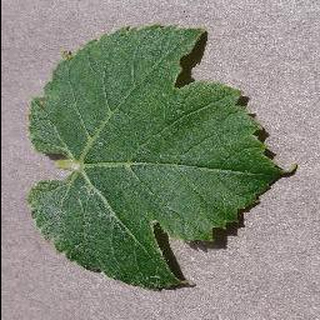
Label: healthy_grape